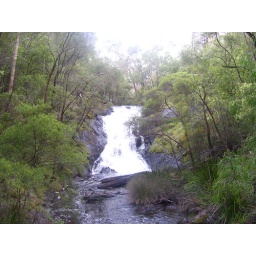
i took this standing on a suspension bridge above the river